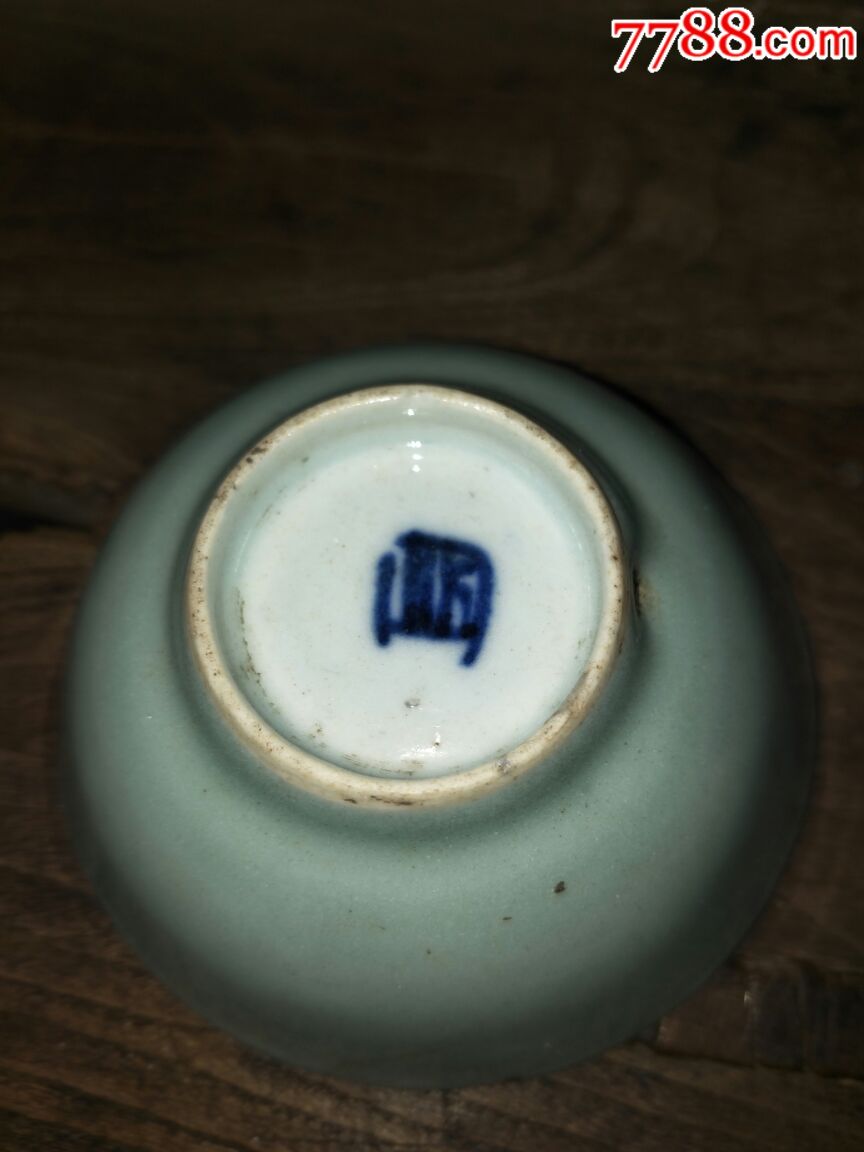
Label: trash